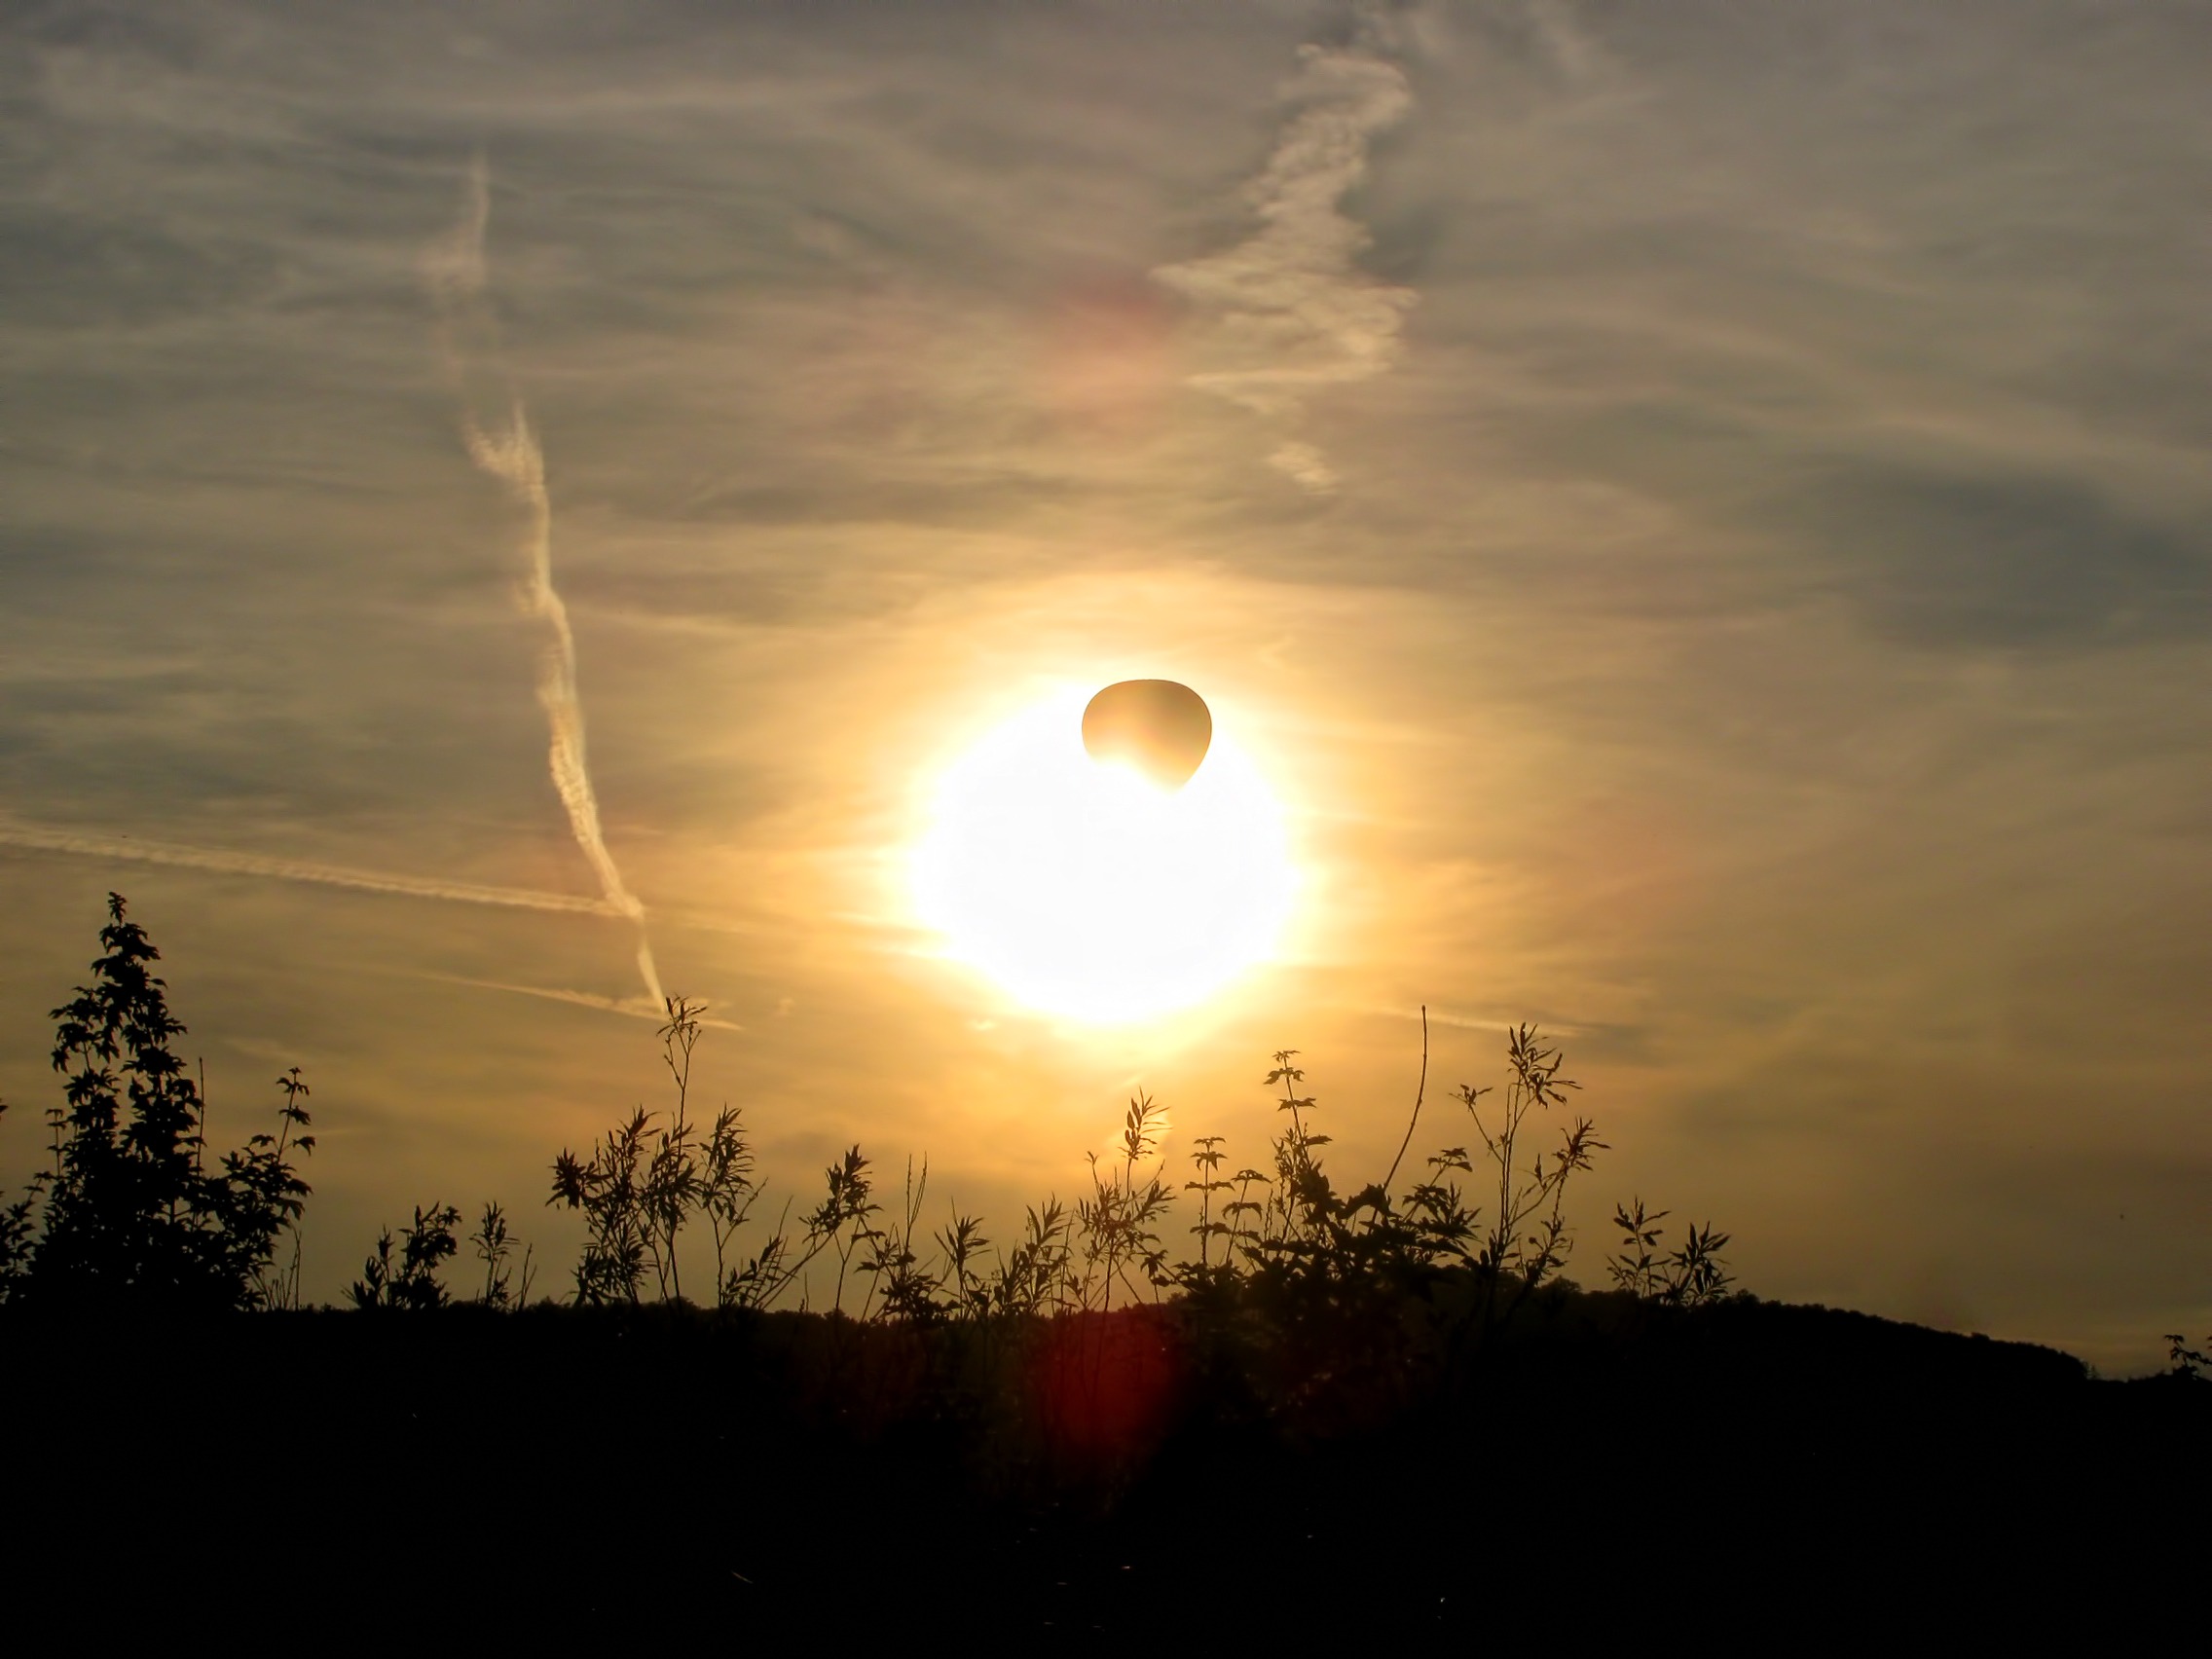
nature, horizon, light, cloud, sky, sun, sunrise, sunset, sunlight, morning, balloon, hot air balloon, view, dawn, atmosphere, dusk, environment, evening, golden, tranquil, scenic, moon, full moon, cloudscape, outdoors, clouds, meteorology, afterglow, astronomical object, sun sunset